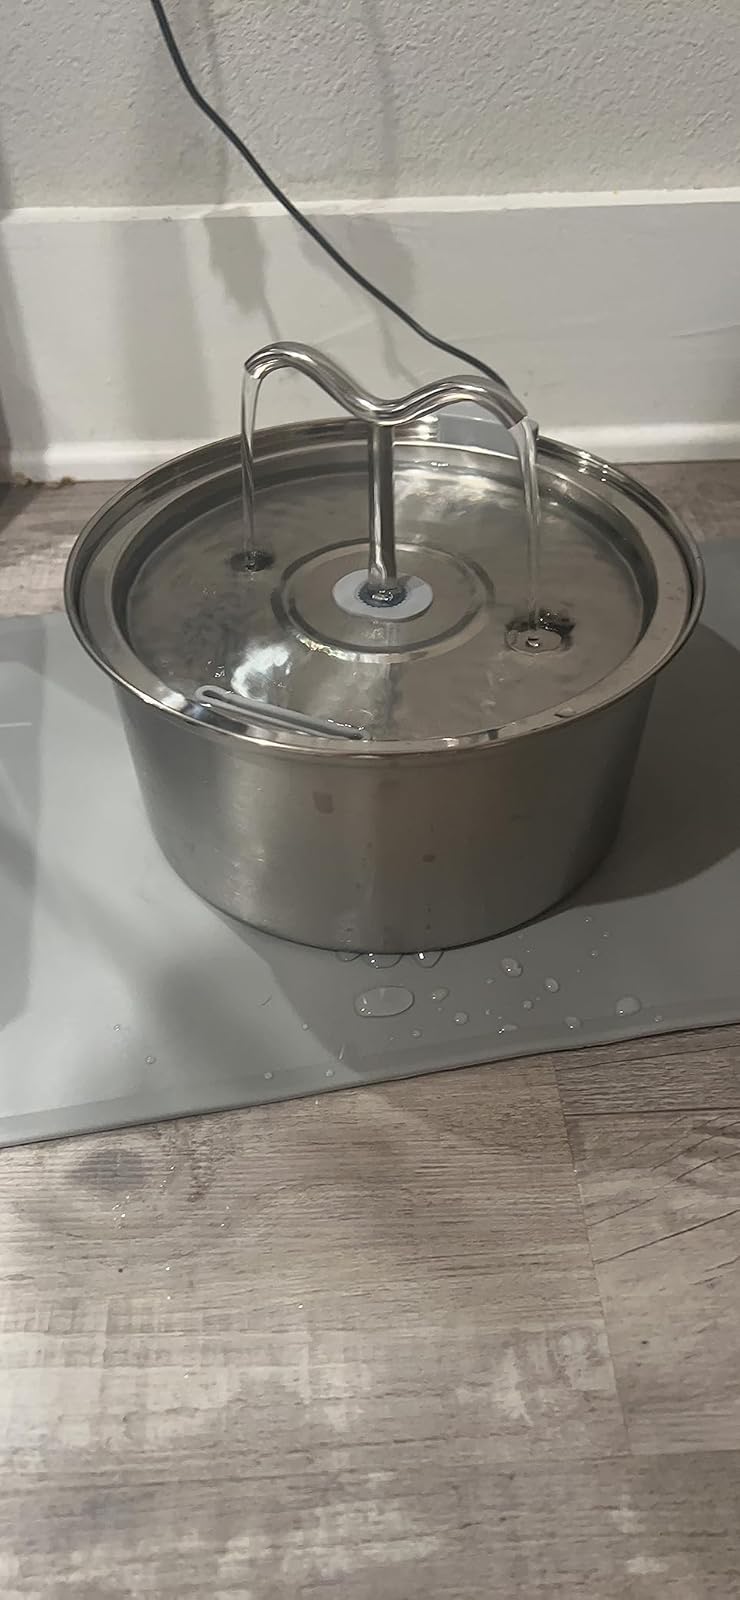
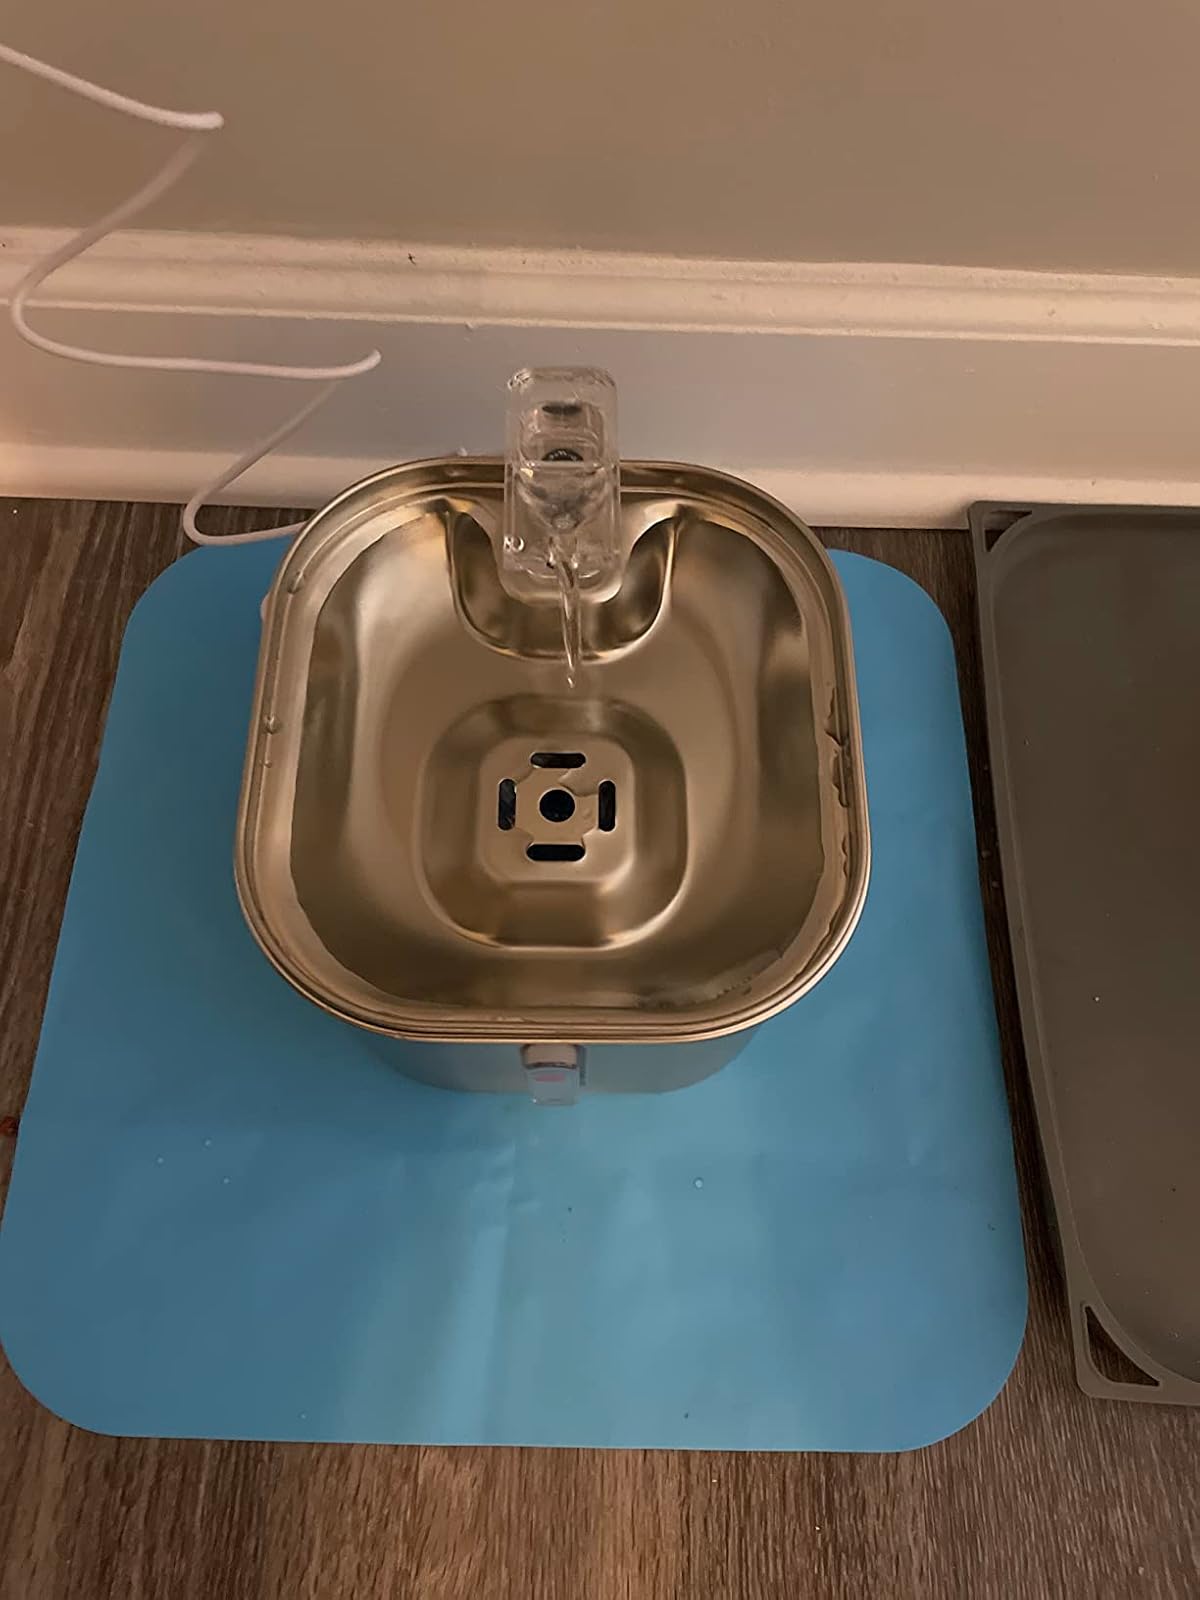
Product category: items_bowl
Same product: no